Andrew Biggs

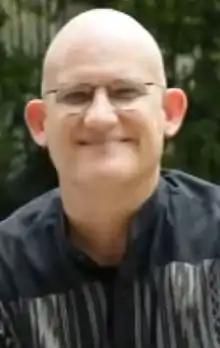
Biggs in 2013

Andrew Biggs (born 12 September 1962) is an Australian author and television personality in Thailand, and entrepreneur. He has written several books, appeared daily on Thai Channel 3, and runs his own language school.